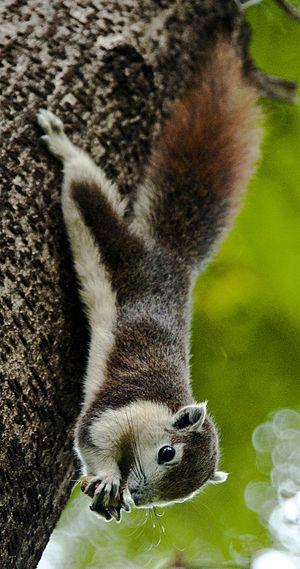
L'Écureuil de Finlayson est une espèce de rongeur asiatique. C'est un écureuil de la famille des Sciuridés.
Cette liste commentée recense la mammalofaune en Italie. Elle répertorie les espèces de mammifères italiens actuels et celles qui ont été récemment classifiées comme éteintes. Cette liste comporte 159 espèces réparties en dix ordres et 36 familles, dont une est « éteinte », trois sont « en danger critique d'extinction », quatre sont « en danger », huit sont « vulnérables », douze sont « quasi menacées » et dix ont des « données insuffisantes » pour être classées.
Cette liste commentée recense la mammalofaune en Europe. Elle répertorie les espèces de mammifères européens actuels et celles qui ont été récemment classifiées comme éteintes. Comme ici n'est référencé que l'Europe dans ses limites géographiques les plus communément admises, cette liste ne comptabilise pas les animaux présents dans les îles Canaries, Madère, le Groenland, la Sibérie, la partie asiatique de la Transcaucasie, l'Anatolie et Chypre.